Djurgårdens IF

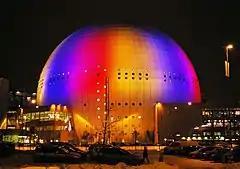
Avicii Arena lit in Djurgården colours

In 1938, the men's handball team played in the national championship final but lost. Thereafter, the team played the 1939–40 season and 1939–40 season in Allsvenskan before relegation. After a four-year hiatus, in 1938, Djurgården started the ice hockey team again and began in Klass V.